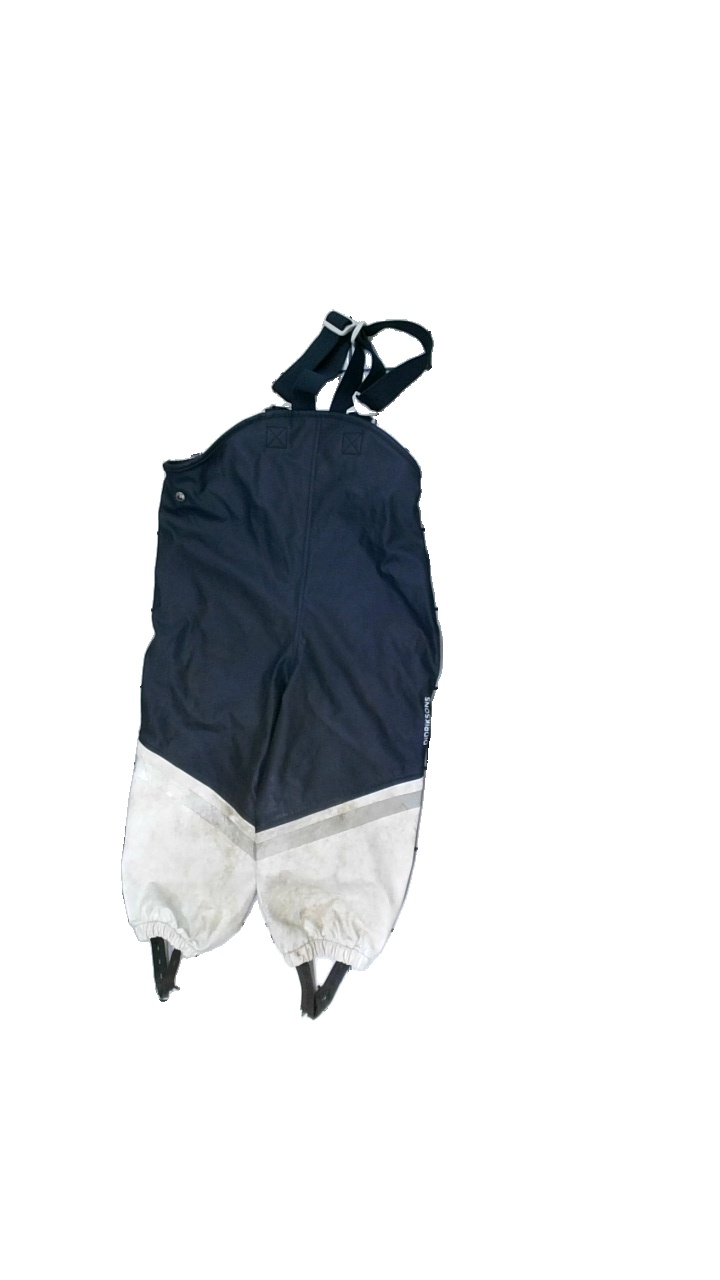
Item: Rain Trousers (Children)
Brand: Didriksons
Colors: Blue, White
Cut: Regular
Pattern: Logo print
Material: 100% Polyester
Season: All
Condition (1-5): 1
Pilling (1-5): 5
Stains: Major
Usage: Export
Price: <50